Hypostatic model of personality

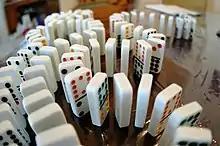
A domino's movement is determined completely by laws of physics. Even if people are similar to dominoes, they can have a form of free will.

Subjects who had the possibility to choose freely between performing different cognitive, practical, affective, and expressive tasks reported that they chose each task because they either a) felt the need to do it, b) considered this was the task they could perform most efficiently in given circumstances, or c) for both previous reasons.